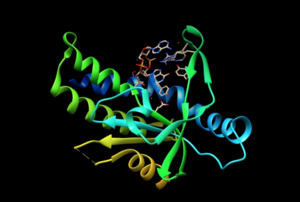
La voie cGAS-STING est un composant du système immunitaire inné destiné à détecter la présence d'ADN bicaténaire dans le cytosol des cellules d'eucaryotes et à déclencher en réponse l'expression de gènes inflammatoires pouvant conduire à la sénescence ou à l'activation de mécanismes de défense. Elle tire son nom des deux protéines qui la mettent en œuvre : la GMP-AMP cyclique synthase d'une part, enzyme notée cGAS présente sur la membrane plasmique et qui synthétise du GMP-AMP cyclique à partir de GTP et d'ATP en présence d'ADN cytosolique ; la protéine STING d'autre part, présente sur le réticulum endoplasmique et qui déclenche la production d'interférons de type I en présence de GAMPc. L'ADN est normalement absent du cytosol des eucaryotes car il est concentré dans le noyau et certains organites de leurs cellules ; la présence d'ADN dans le cytosol de ces cellules est associée à la cancérogenèse, à l'infection par des virus ou à l'invasion par des bactéries intracellulaires : le rôle de la voie cGAS-STING est de détecter cet ADN cytosolique et d'induire une réponse immunitaire en conséquence.